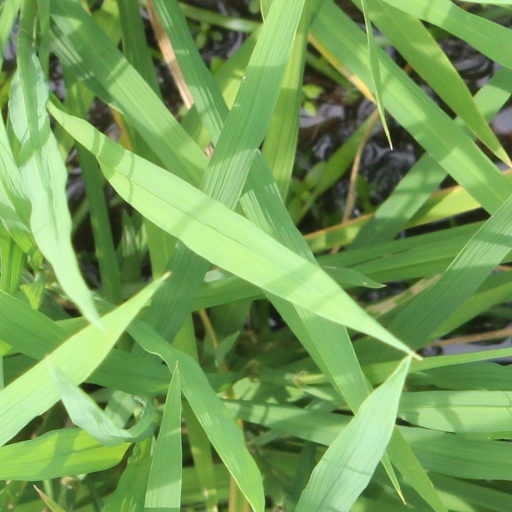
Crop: rice